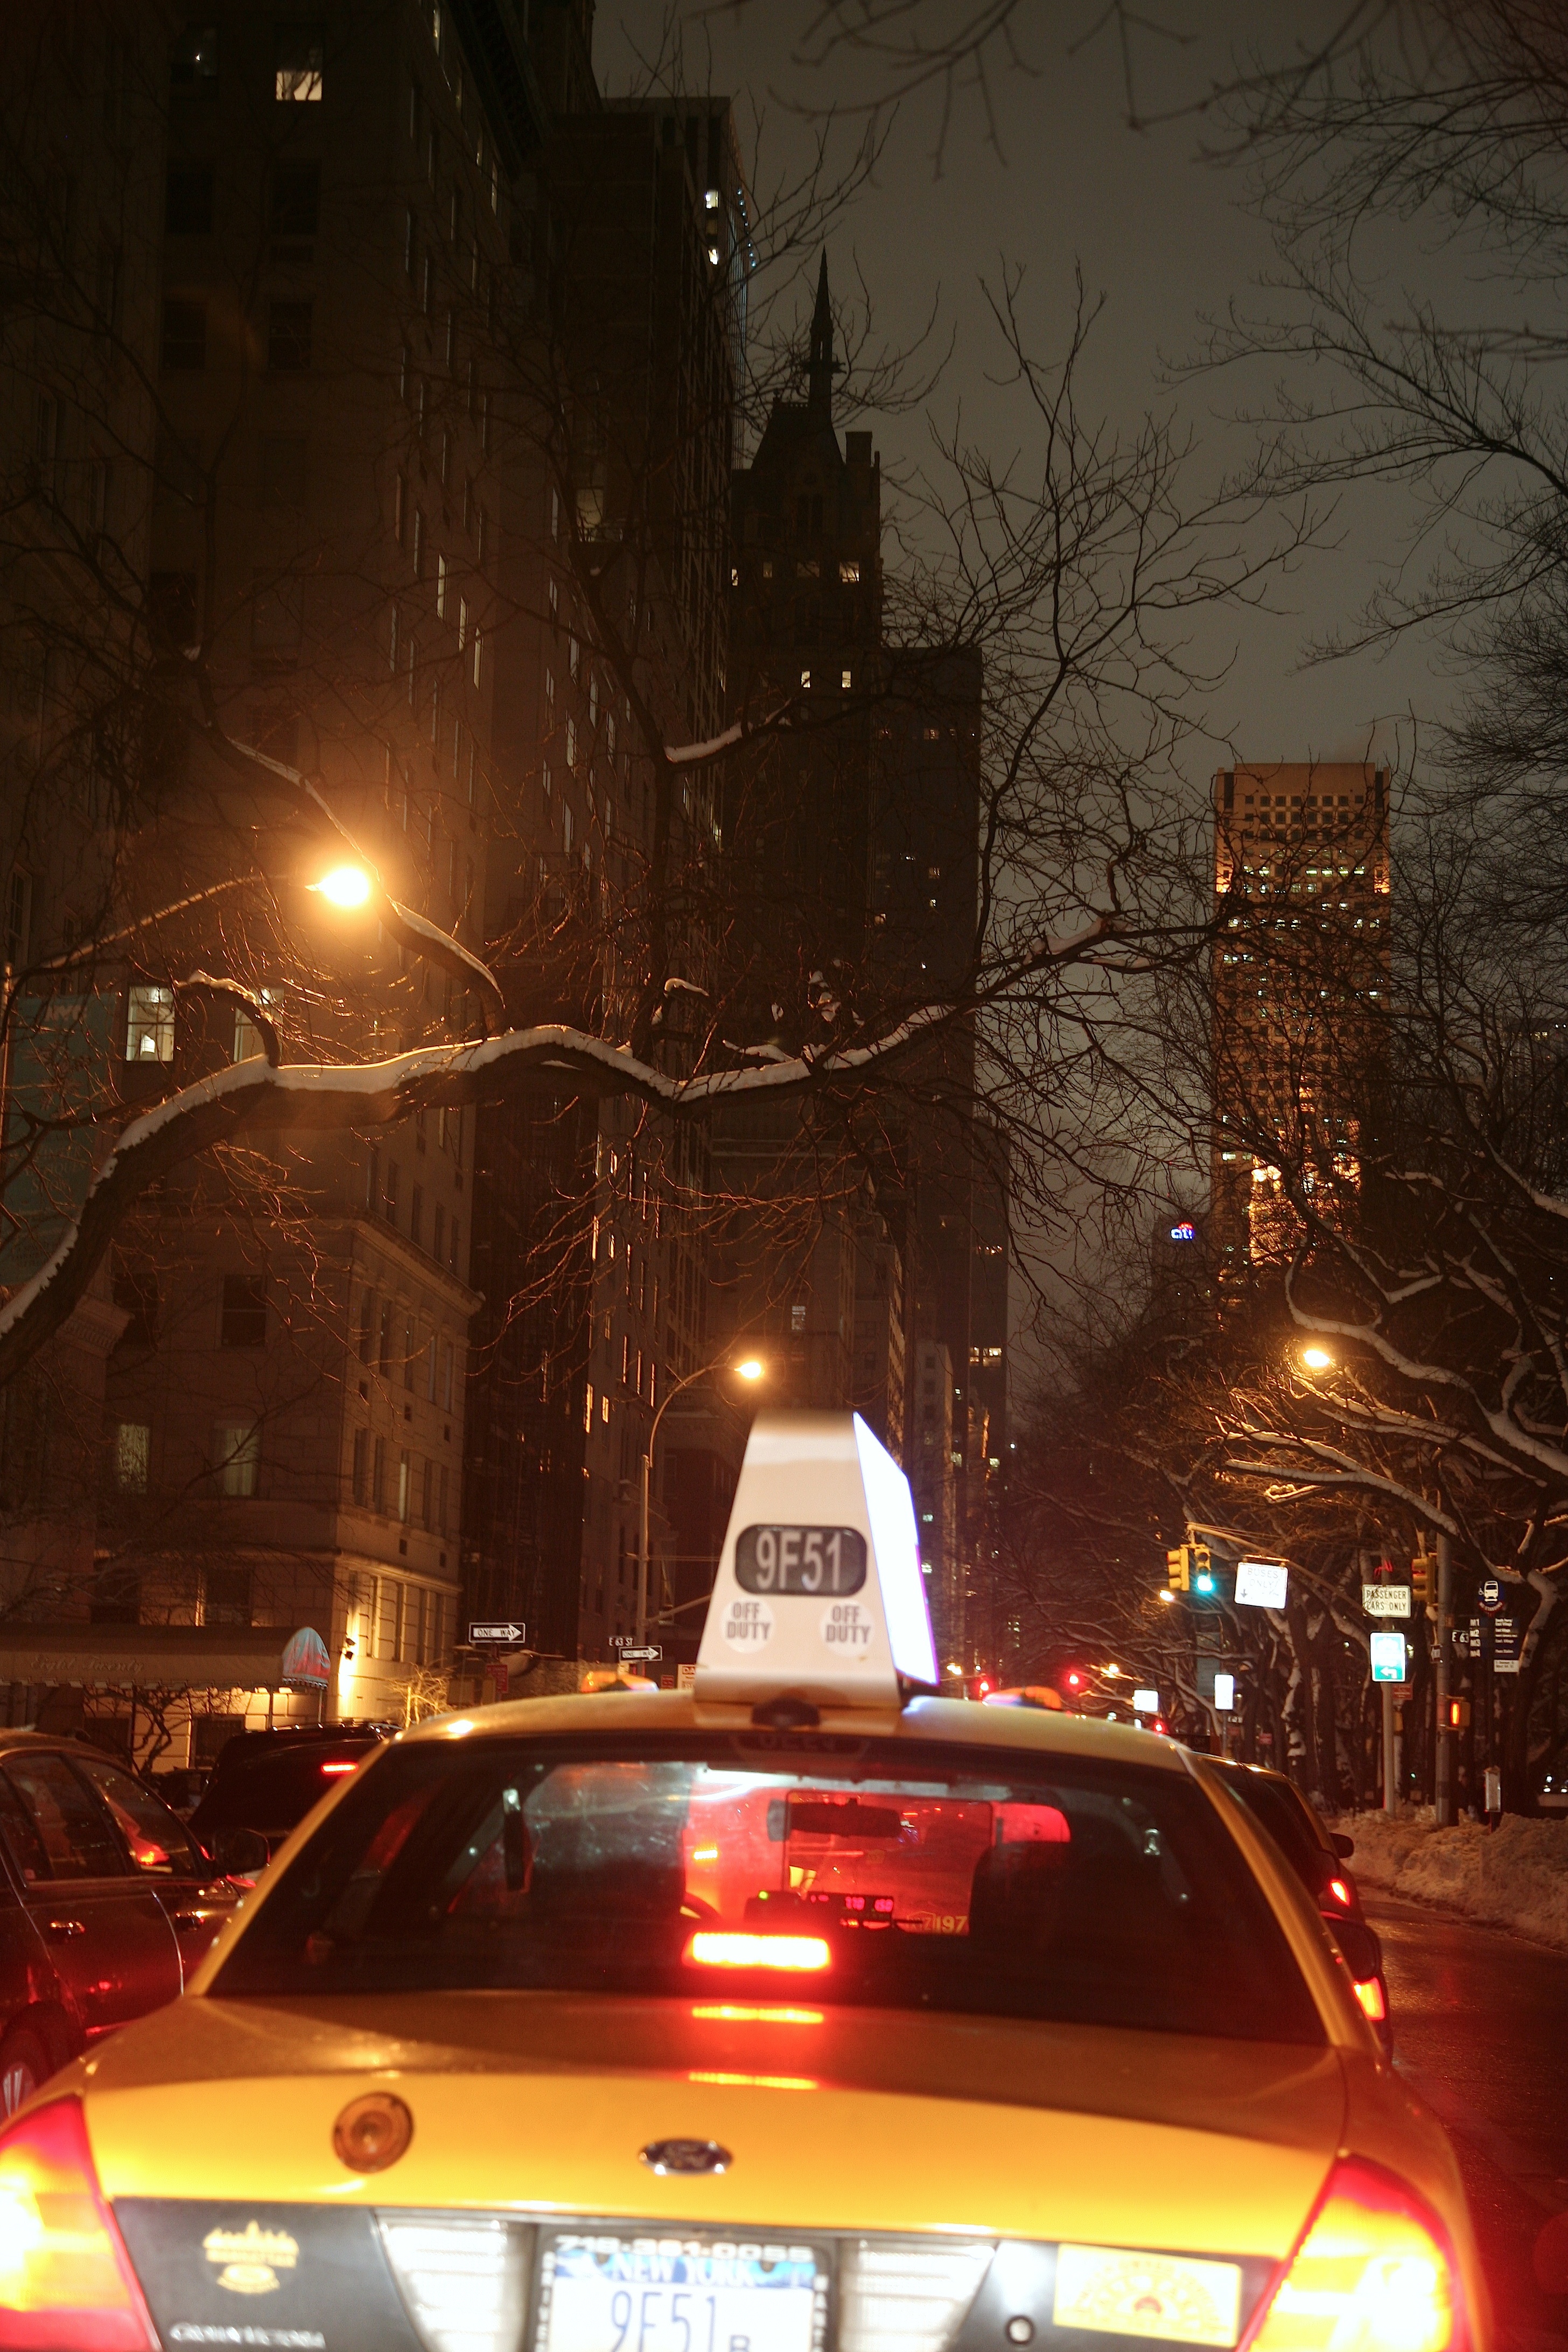
light, traffic, night, manhattan, evening, nyc, darkness, lighting, avenue, newyork, newyorkcity, ny, uppereastside, 5thave